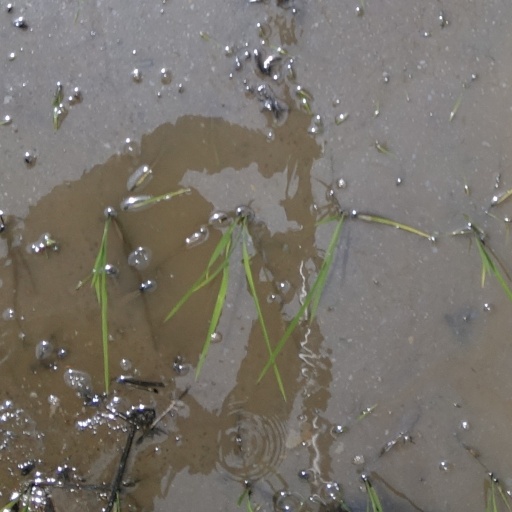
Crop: rice